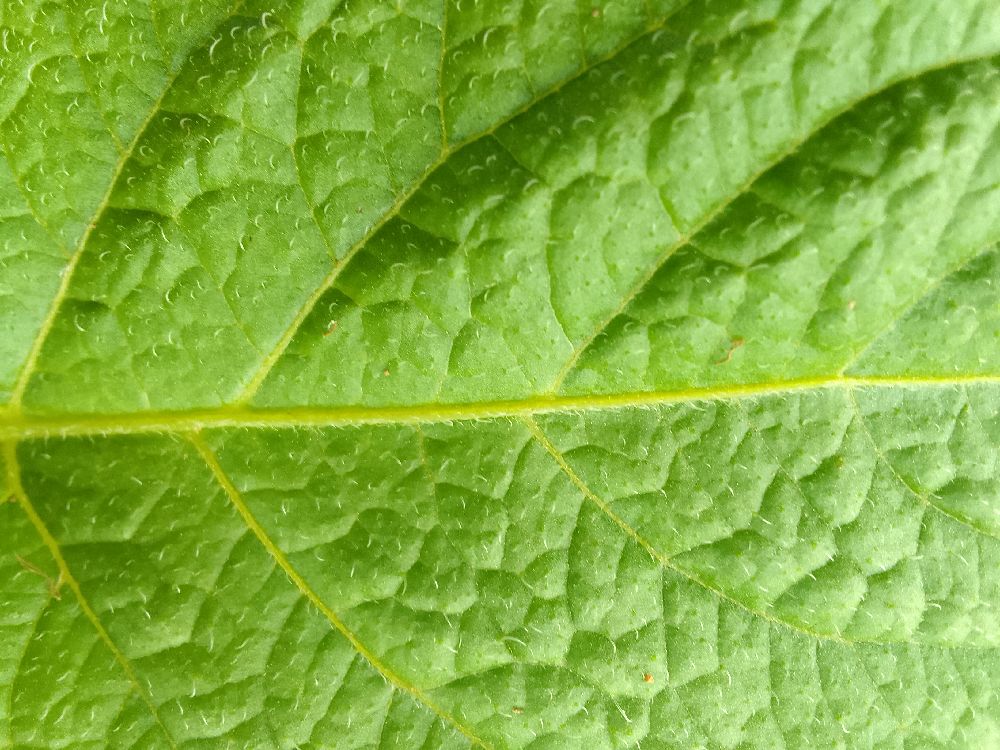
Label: Healthy